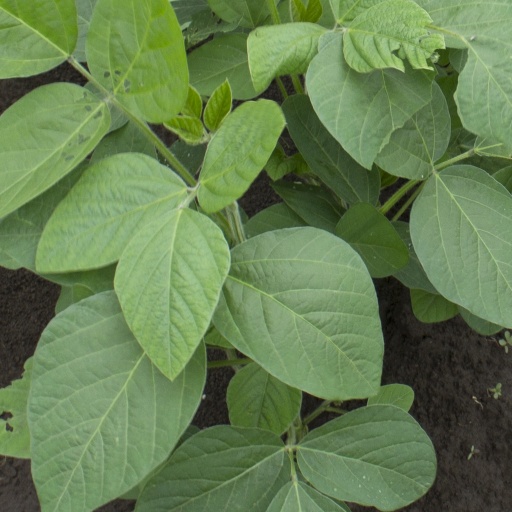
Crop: soybean